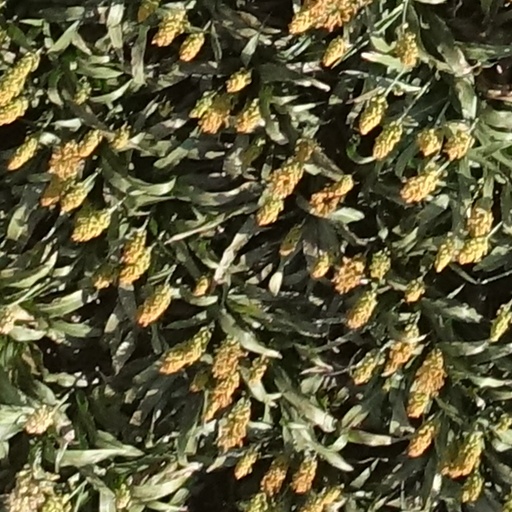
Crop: sorghum